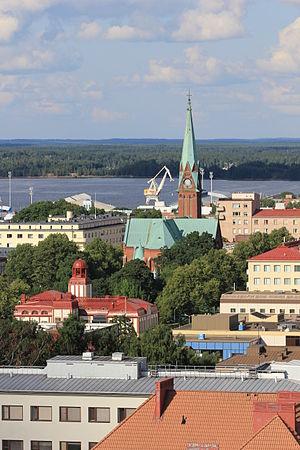
L'église de Kotka est une église en briques rouges construite sur l'île de Kotka à Kotka en Finlande.
La tour d'observation de Haukkavuori est située à Kotka en Finlande.